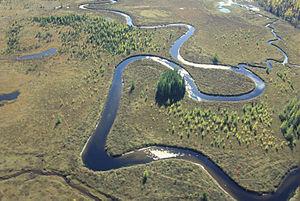
La dynamique fluviale, ou géodynamique fluviale, étudie l'évolution géomorphologique des cours d'eau. Elle est pluridisciplinaire, empruntant des éléments de méthode et de diagnostic à la géographie physique, à la géologie, à la sédimentologie, à l'hydraulique, à l’hydrologie, à la biologie et à l'écologie fluviale.
Le parc national des Monts-Valin est l'un des 23 parcs nationaux du Québec géré par la Société des établissements de plein air du Québec. Situé au Saguenay, on y retrouve le point culminant de la région, plusieurs pics à plus de 900 mètres d'altitude, ainsi que le canyon de la rivière Sainte-Marguerite. Il a été créé en 1996 pour conserver et mettre en valeur un échantillon représentatif des monts Valin.
La rivière Valin est un cours d'eau québecois, affluent de la rivière Saguenay, coulant successivement dans le territoire non organisé des monts Valin, dans Saint-David-de-Falardeau et Saint-Fulgence, dans la municipalité régionale de comté Le Fjord-du-Saguenay, dans la région administrative du Saguenay-Lac-Saint-Jean, de la Province de Québec, au Canada.